Isabel Ingram

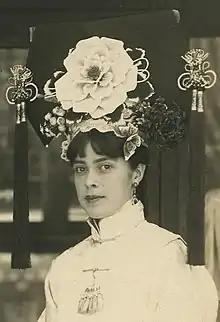
Ingram at the Forbidden City in 1924.

Isabel Ingram Mayer (March 7, 1902 – 1988) was an American tutor to Wanrong, the empress consort of China of Puyi, the last emperor of China.